Desperate Housewives

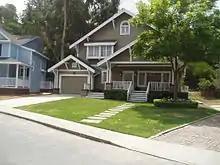
The house of Katherine Mayfair on Wisteria Lane, as seen on "Desperate Housewives" from 2007 to 2010

The fifth season premiered on September 28, 2008, with the time period jumping forward five years after the previous season, with some flashbacks to events which happened between the two periods. The season mystery revolves around Edie's new husband, Dave Williams (Neal McDonough), who is looking for revenge on someone on Wisteria Lane (later revealed to be Mike because of a road accident Mike and Susan were involved in that killed Dave's wife and daughter). Susan and Mike are divorced due to the accident putting pressure on their marriage. Susan deals with being a single mother to son MJ Delfino, and having a new romance with her painter, while Mike starts dating Katherine. Lynette and Tom learn that their now teenage son Porter is having an affair with a married woman whose husband's nightclub burns down with all of Wisteria Lane's neighbors inside. Gabrielle struggles with Carlos' blindness, triggered in an injury during the tornado in season 4; two overweight young daughters, Juanita and Celia; and a financial crisis. Bree and Orson have marriage problems because Bree had pressured Orson into doing time in prison for running over Mike and he resents her. She has become too focused on her career as a successful cookbook writer and caterer, and her daughter Danielle had come to claim back her son while Orson was in prison. Edie dies of electrocution after a car crash, before she can expose Dave's motives moments after she discovers his secret.